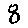
Label: 8